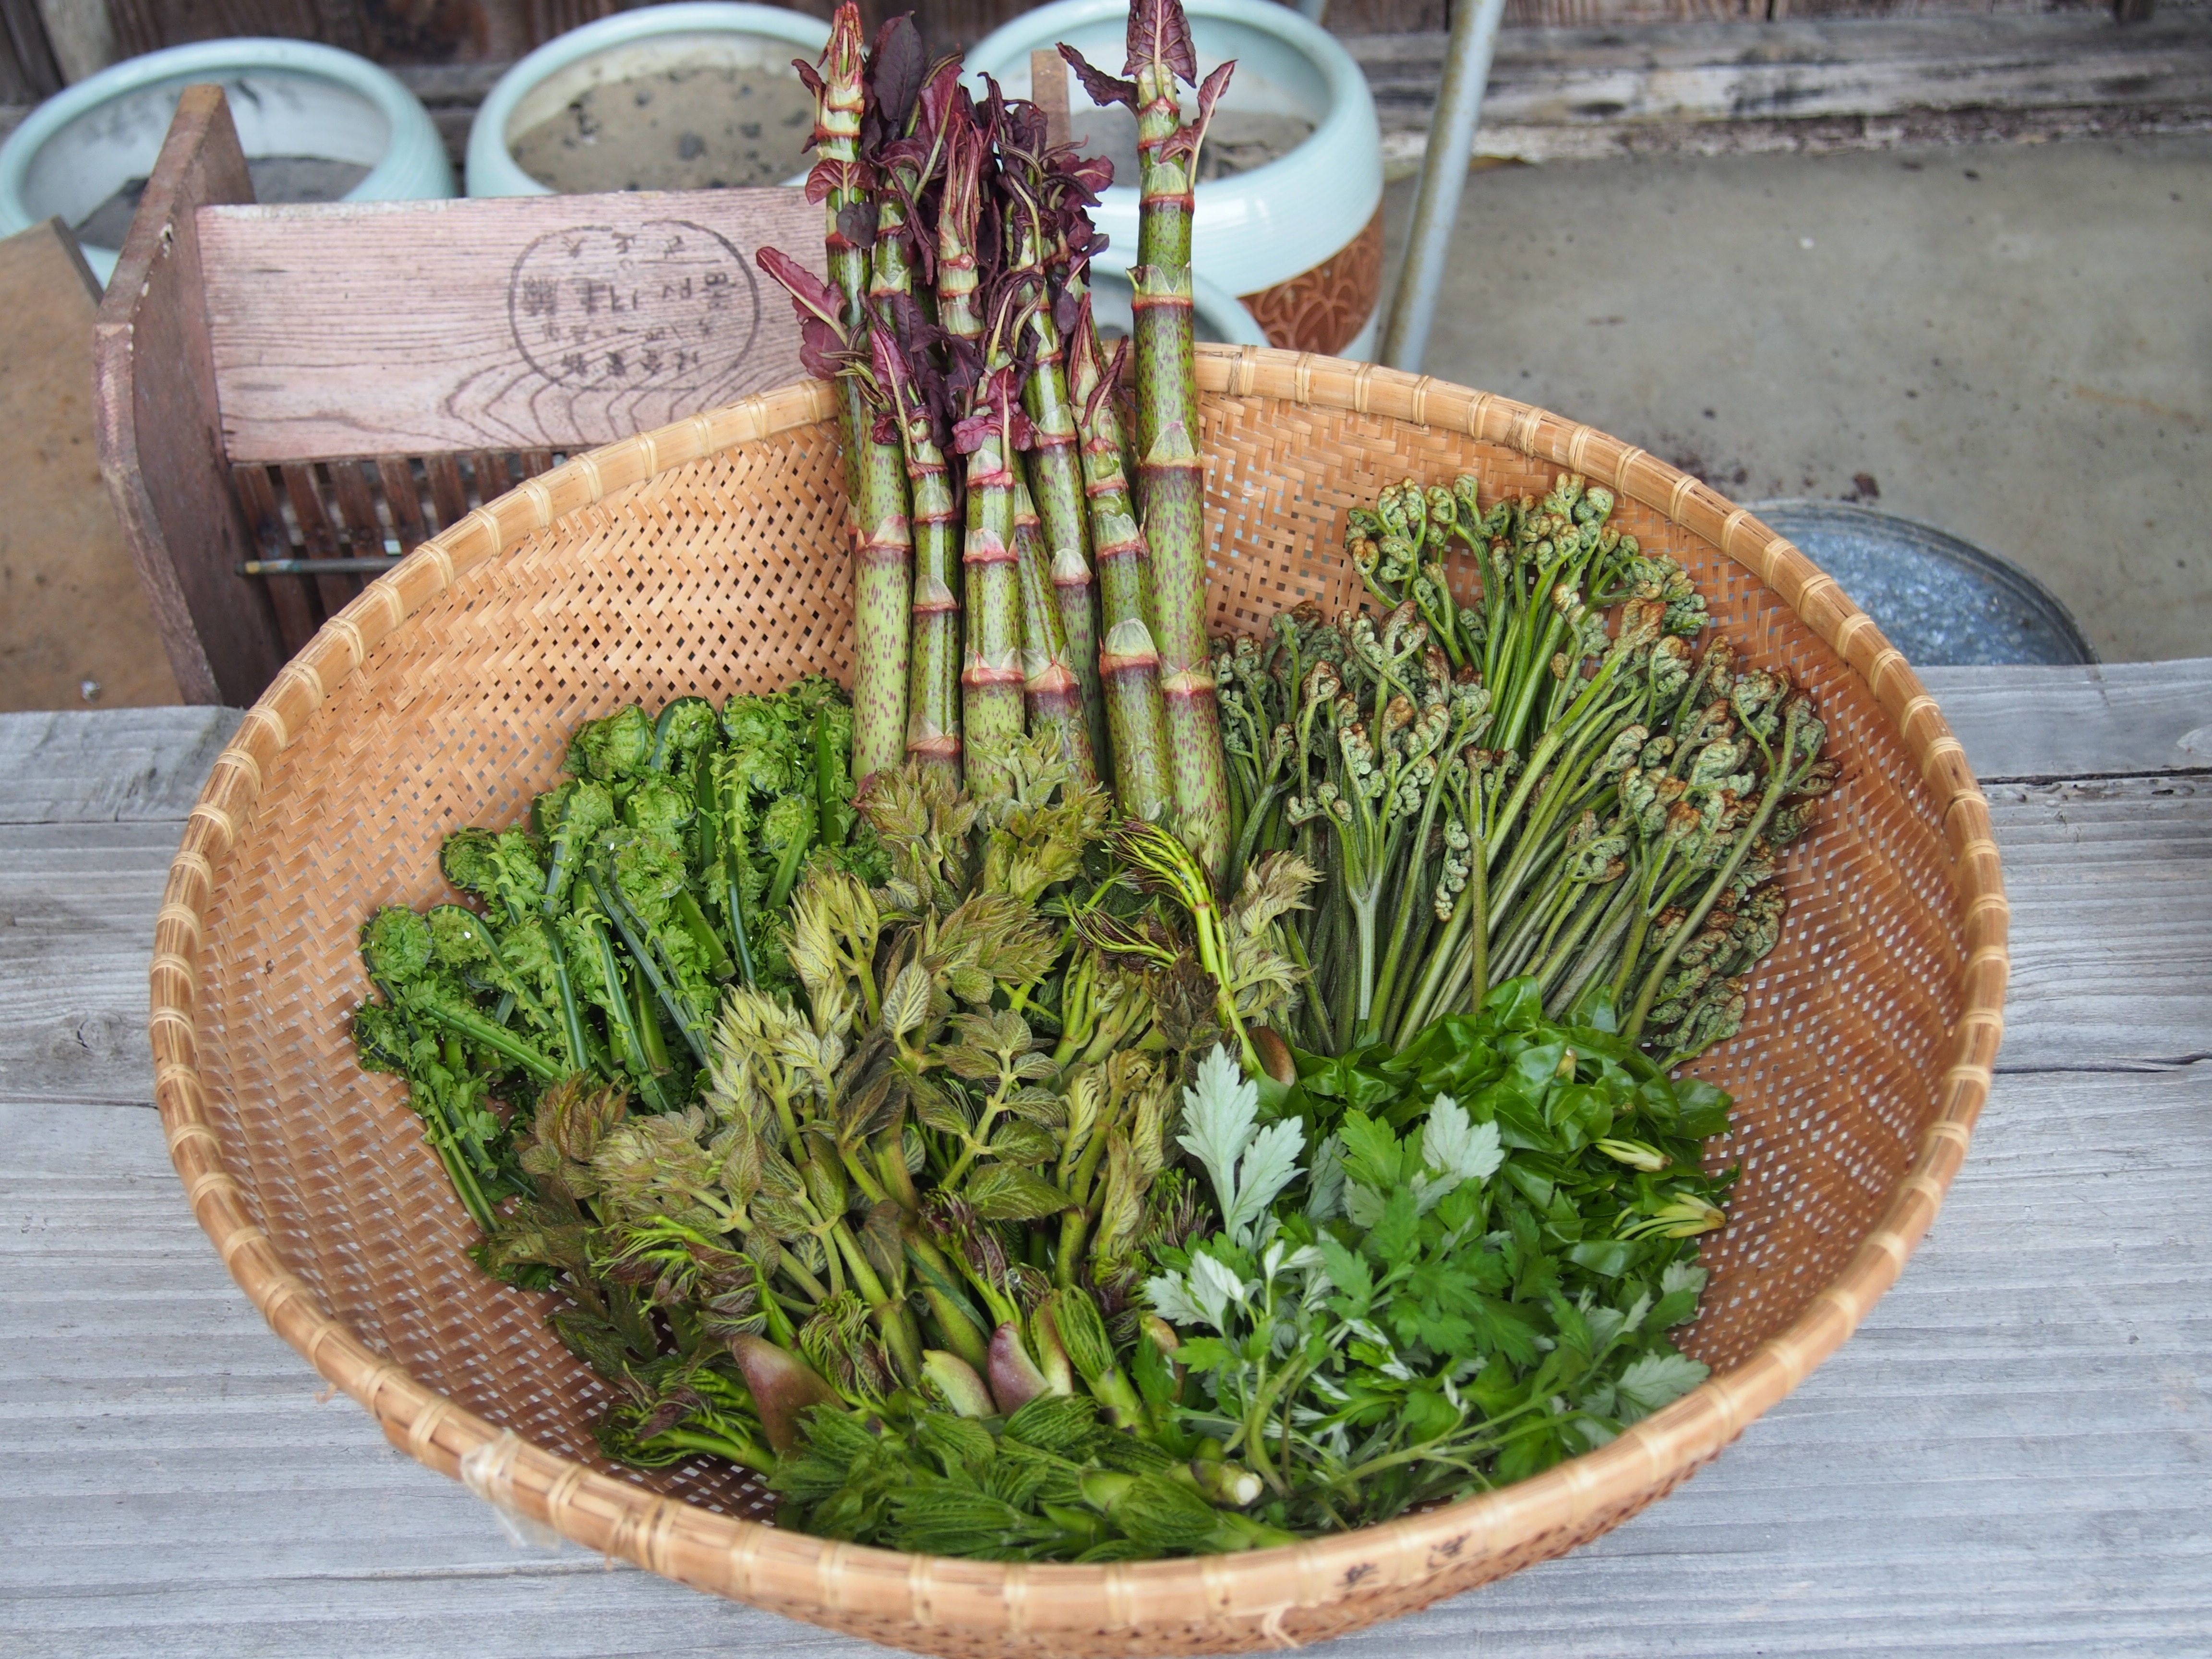
plant, farm, flower, food, harvest, herb, produce, garden, local, bio, eco friendly, floral design, grass family, flower arranging, edible wild plants, living in the country, satoyama